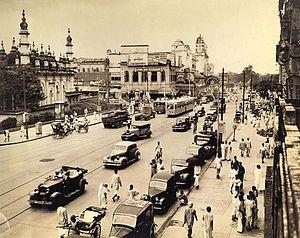
Chowringhee est un quartier du centre de la ville de Kolkata en Inde. Ancien village sur la route conduisant au temple de Kalighat il est surtout connu aujourd’hui par sa large rue principale, Chowringhee road, reliant le nord et le sud de la ville de Calcutta, qui est l’artère commerciale la plus prestigieuse de la métropole.